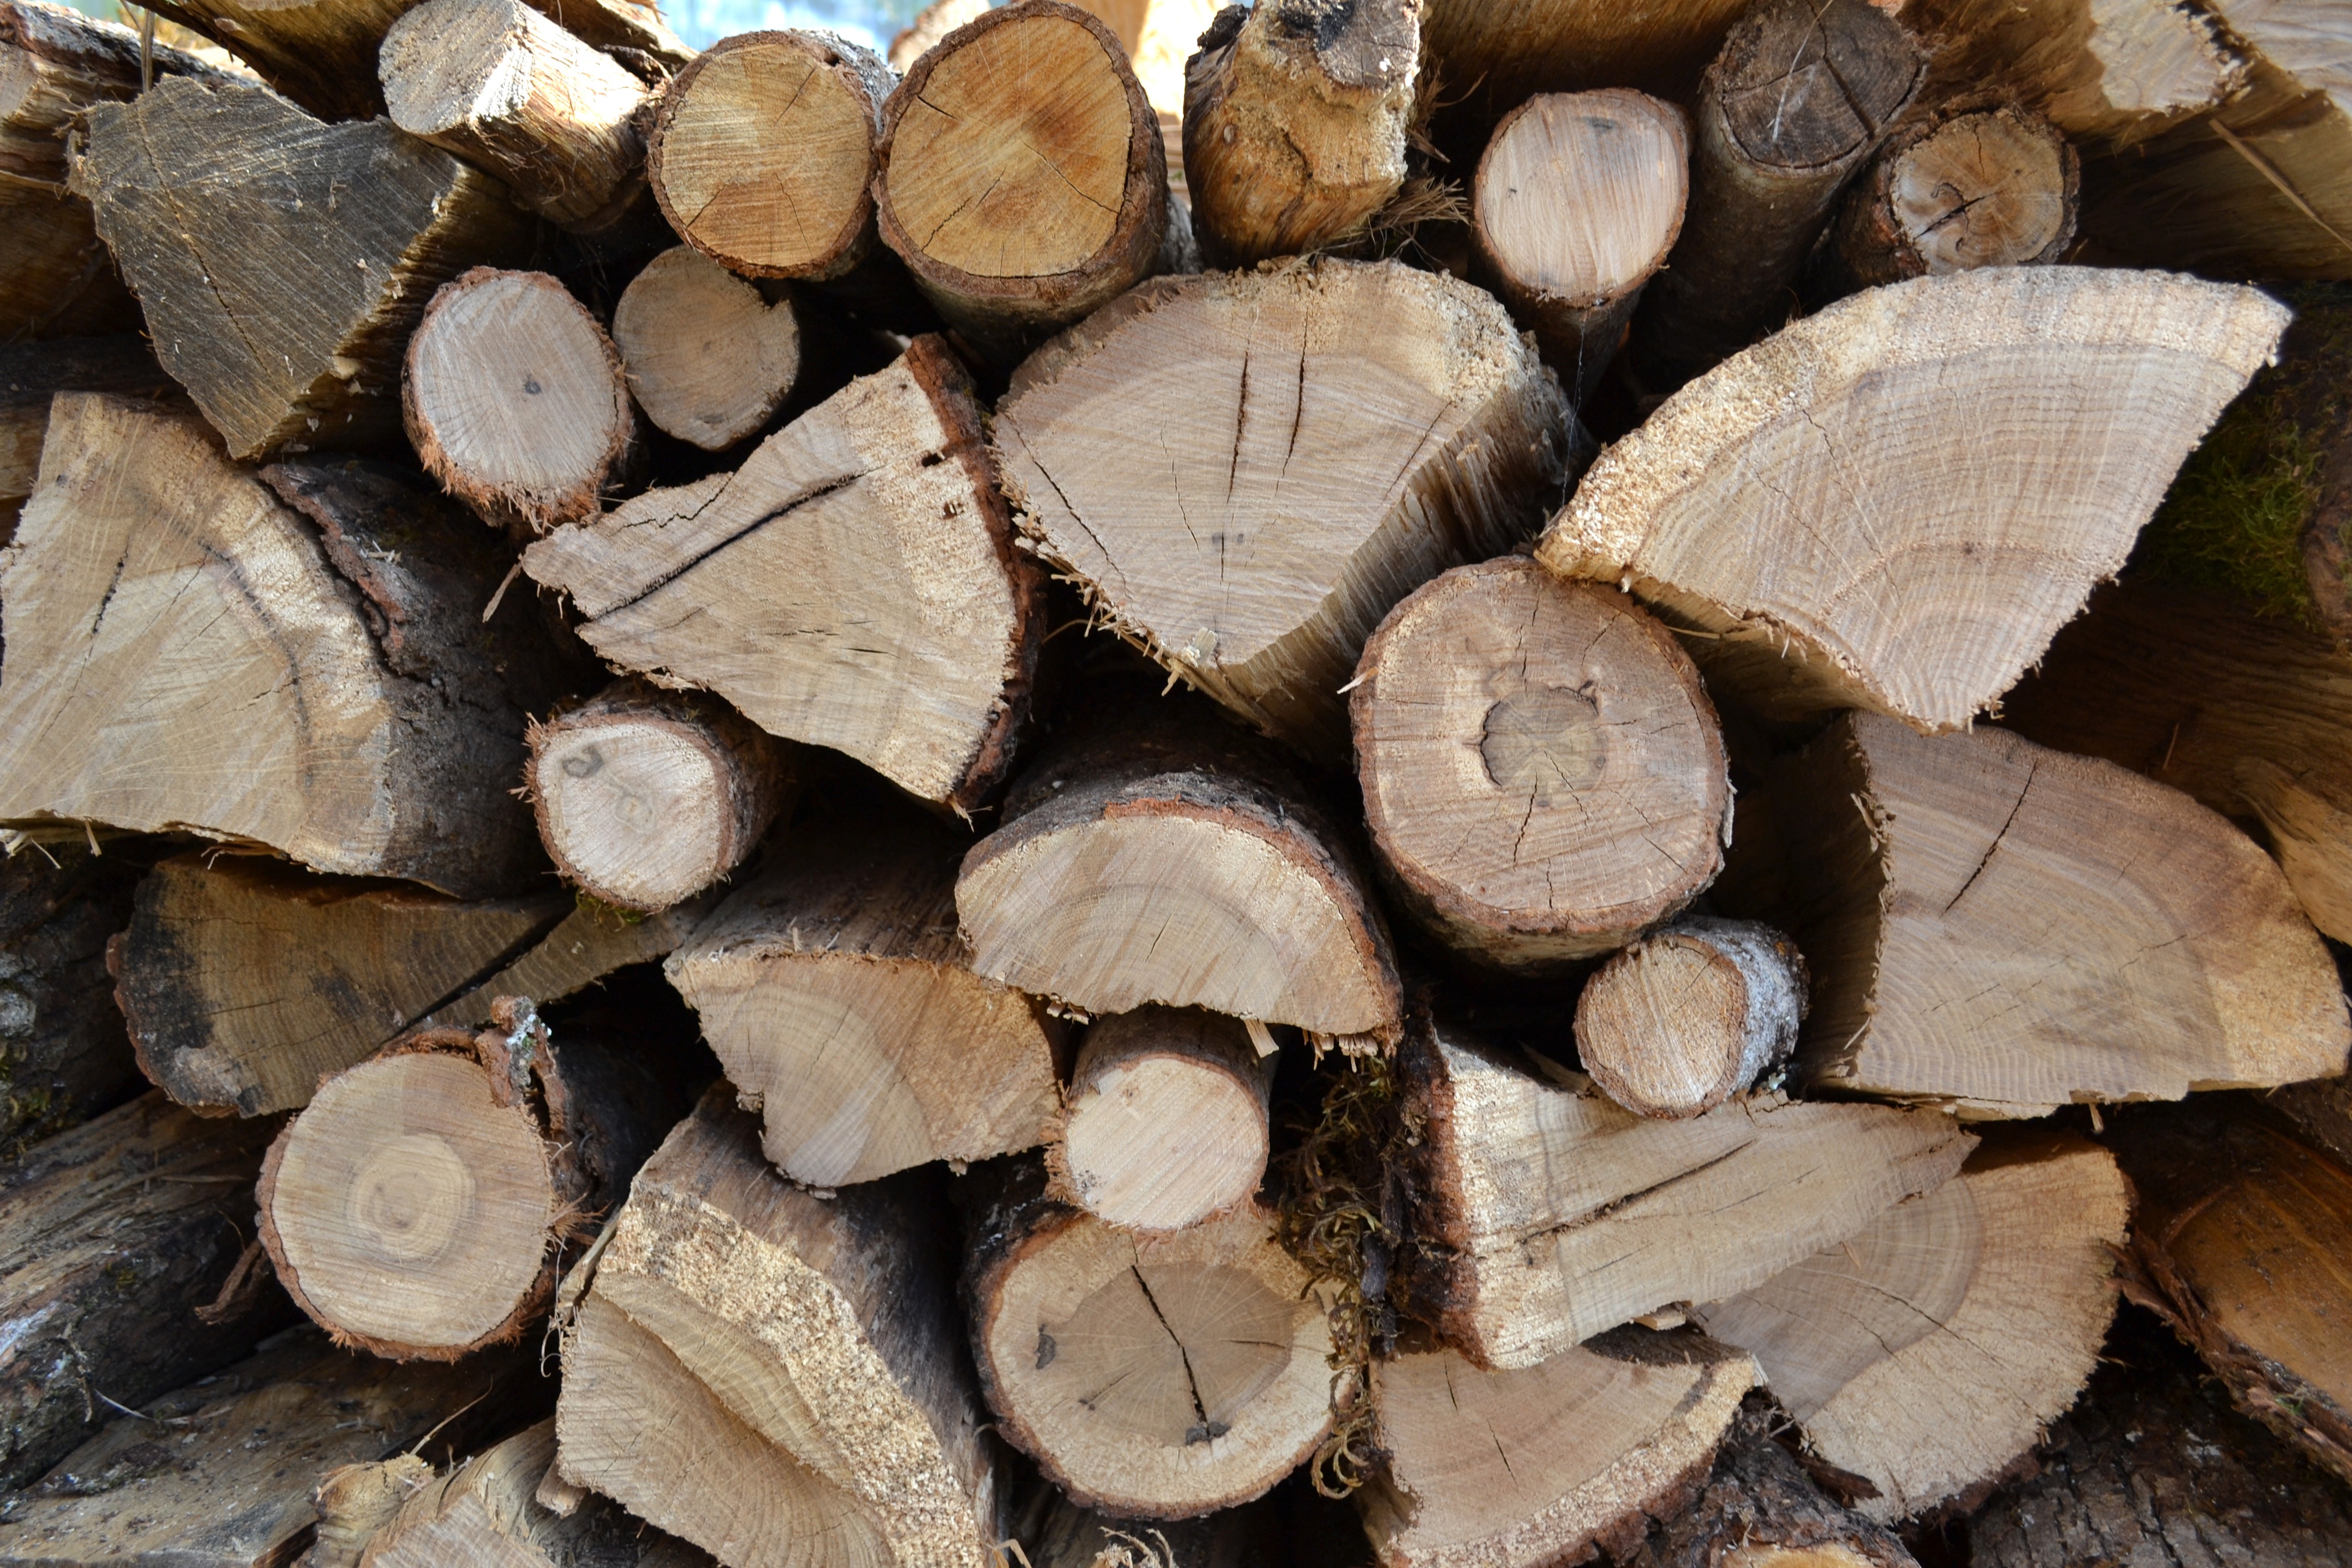
tree, wood, leaf, trunk, log, mushroom, firewood, lumber, wood pile, close up, logs, heating, shot, slaughter, cut wood, sawn, oyster mushroom, shiitake, woody plant, medicinal mushroom